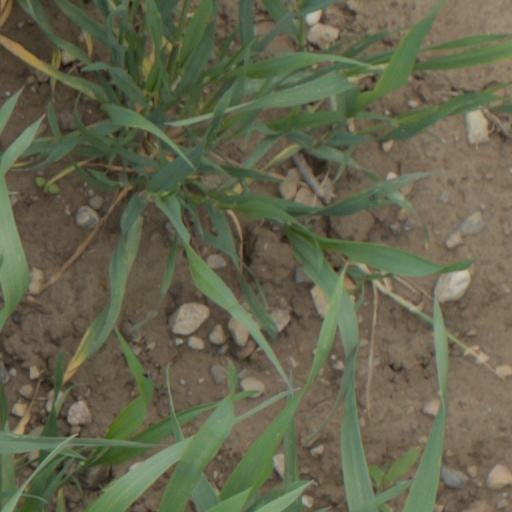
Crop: wheat